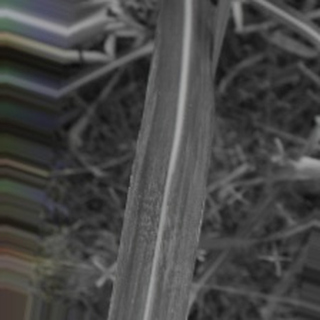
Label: sugarcane_bacterial_blight